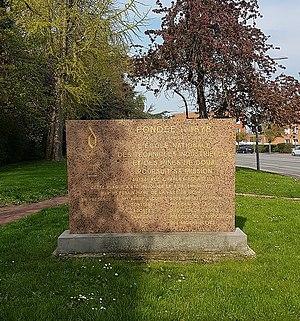
Plaque commémorant la création de l'Ecole Nationale des Techniques Industrielles et des Mines de Douai
L'École nationale supérieure des mines de Douai ou EMD est une école d'ingénieurs publique ayant existé entre 1878 et 2017. À cette date, elle fusionne avec Télécom Lille pour créer l’École nationale supérieure Mines-Télécom Lille-Douai.